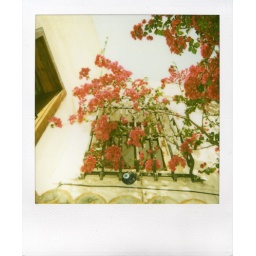
'evil eye' with flowers in a small street of Marmaris